Weigel Motors

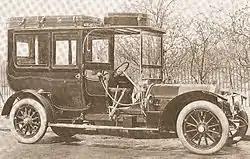
1908 Weigel

Weigel Motors Ltd was a British automobile manufacturer from 1907 to 1910 at Coswell Road in London. The company built the first British cars to participate in Grand Prix Racing when it entered 2 cars in the 1907 French Grand Prix at Dieppe, driven by Gregor Laxen and Pryce Harrison. These were powered by Straight Eight engines displacing 14,866cc, formed by coupling two 40 hp engines in tandem. Financial difficulties emerged in 1907, as the company was reformed, and moved to a new factory in Olaf Street, Latimer Road, Notting Hill. For the 1908 French Grand Prix Weigel entered three four-cylinder cars, with engines displacing 12,781cc driven by Harrison, Laxen and Shannon. Again, none of the cars finished. The firm's assets were acquired in 1910 by Crowdy Limited, who continued manufacture of cars in the Olaf Street works, at first merely continuing the existing 25 hp and 40 hp Weigel designs and later producing a 19 hp four and a 29 hp six with dashboard radiators similar to those on Renault cars of the era. At the end of 1911 they moved to West Heath Works, Northfield, Birmingham producing cars with normally-located radiators, before going out of business.